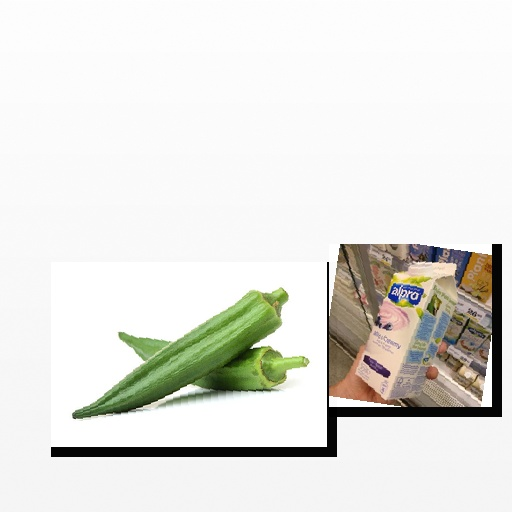
Food items: blueberry_soyghurt, okra